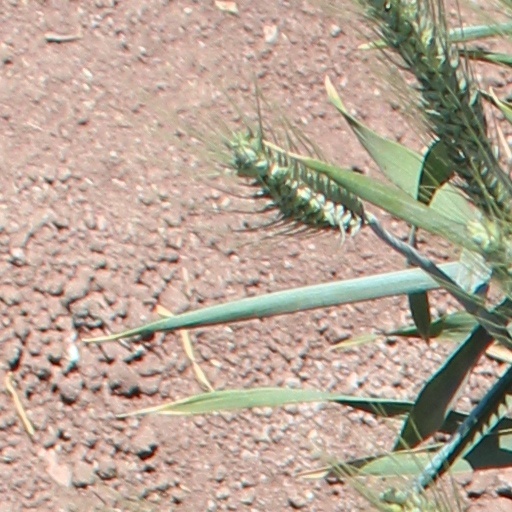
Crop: wheat